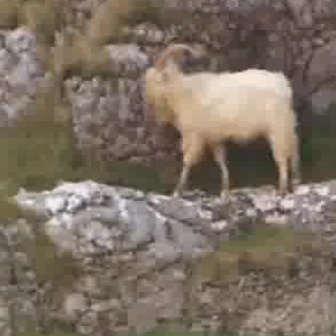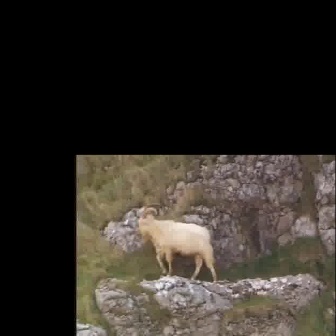
  Please identify the target specified by the bounding box [136,33,300,198] in the first image and locate it in the second image. Return the coordinates in [x_min,y_min,x_max,y_max] format.
Answer: [136,203,217,283]